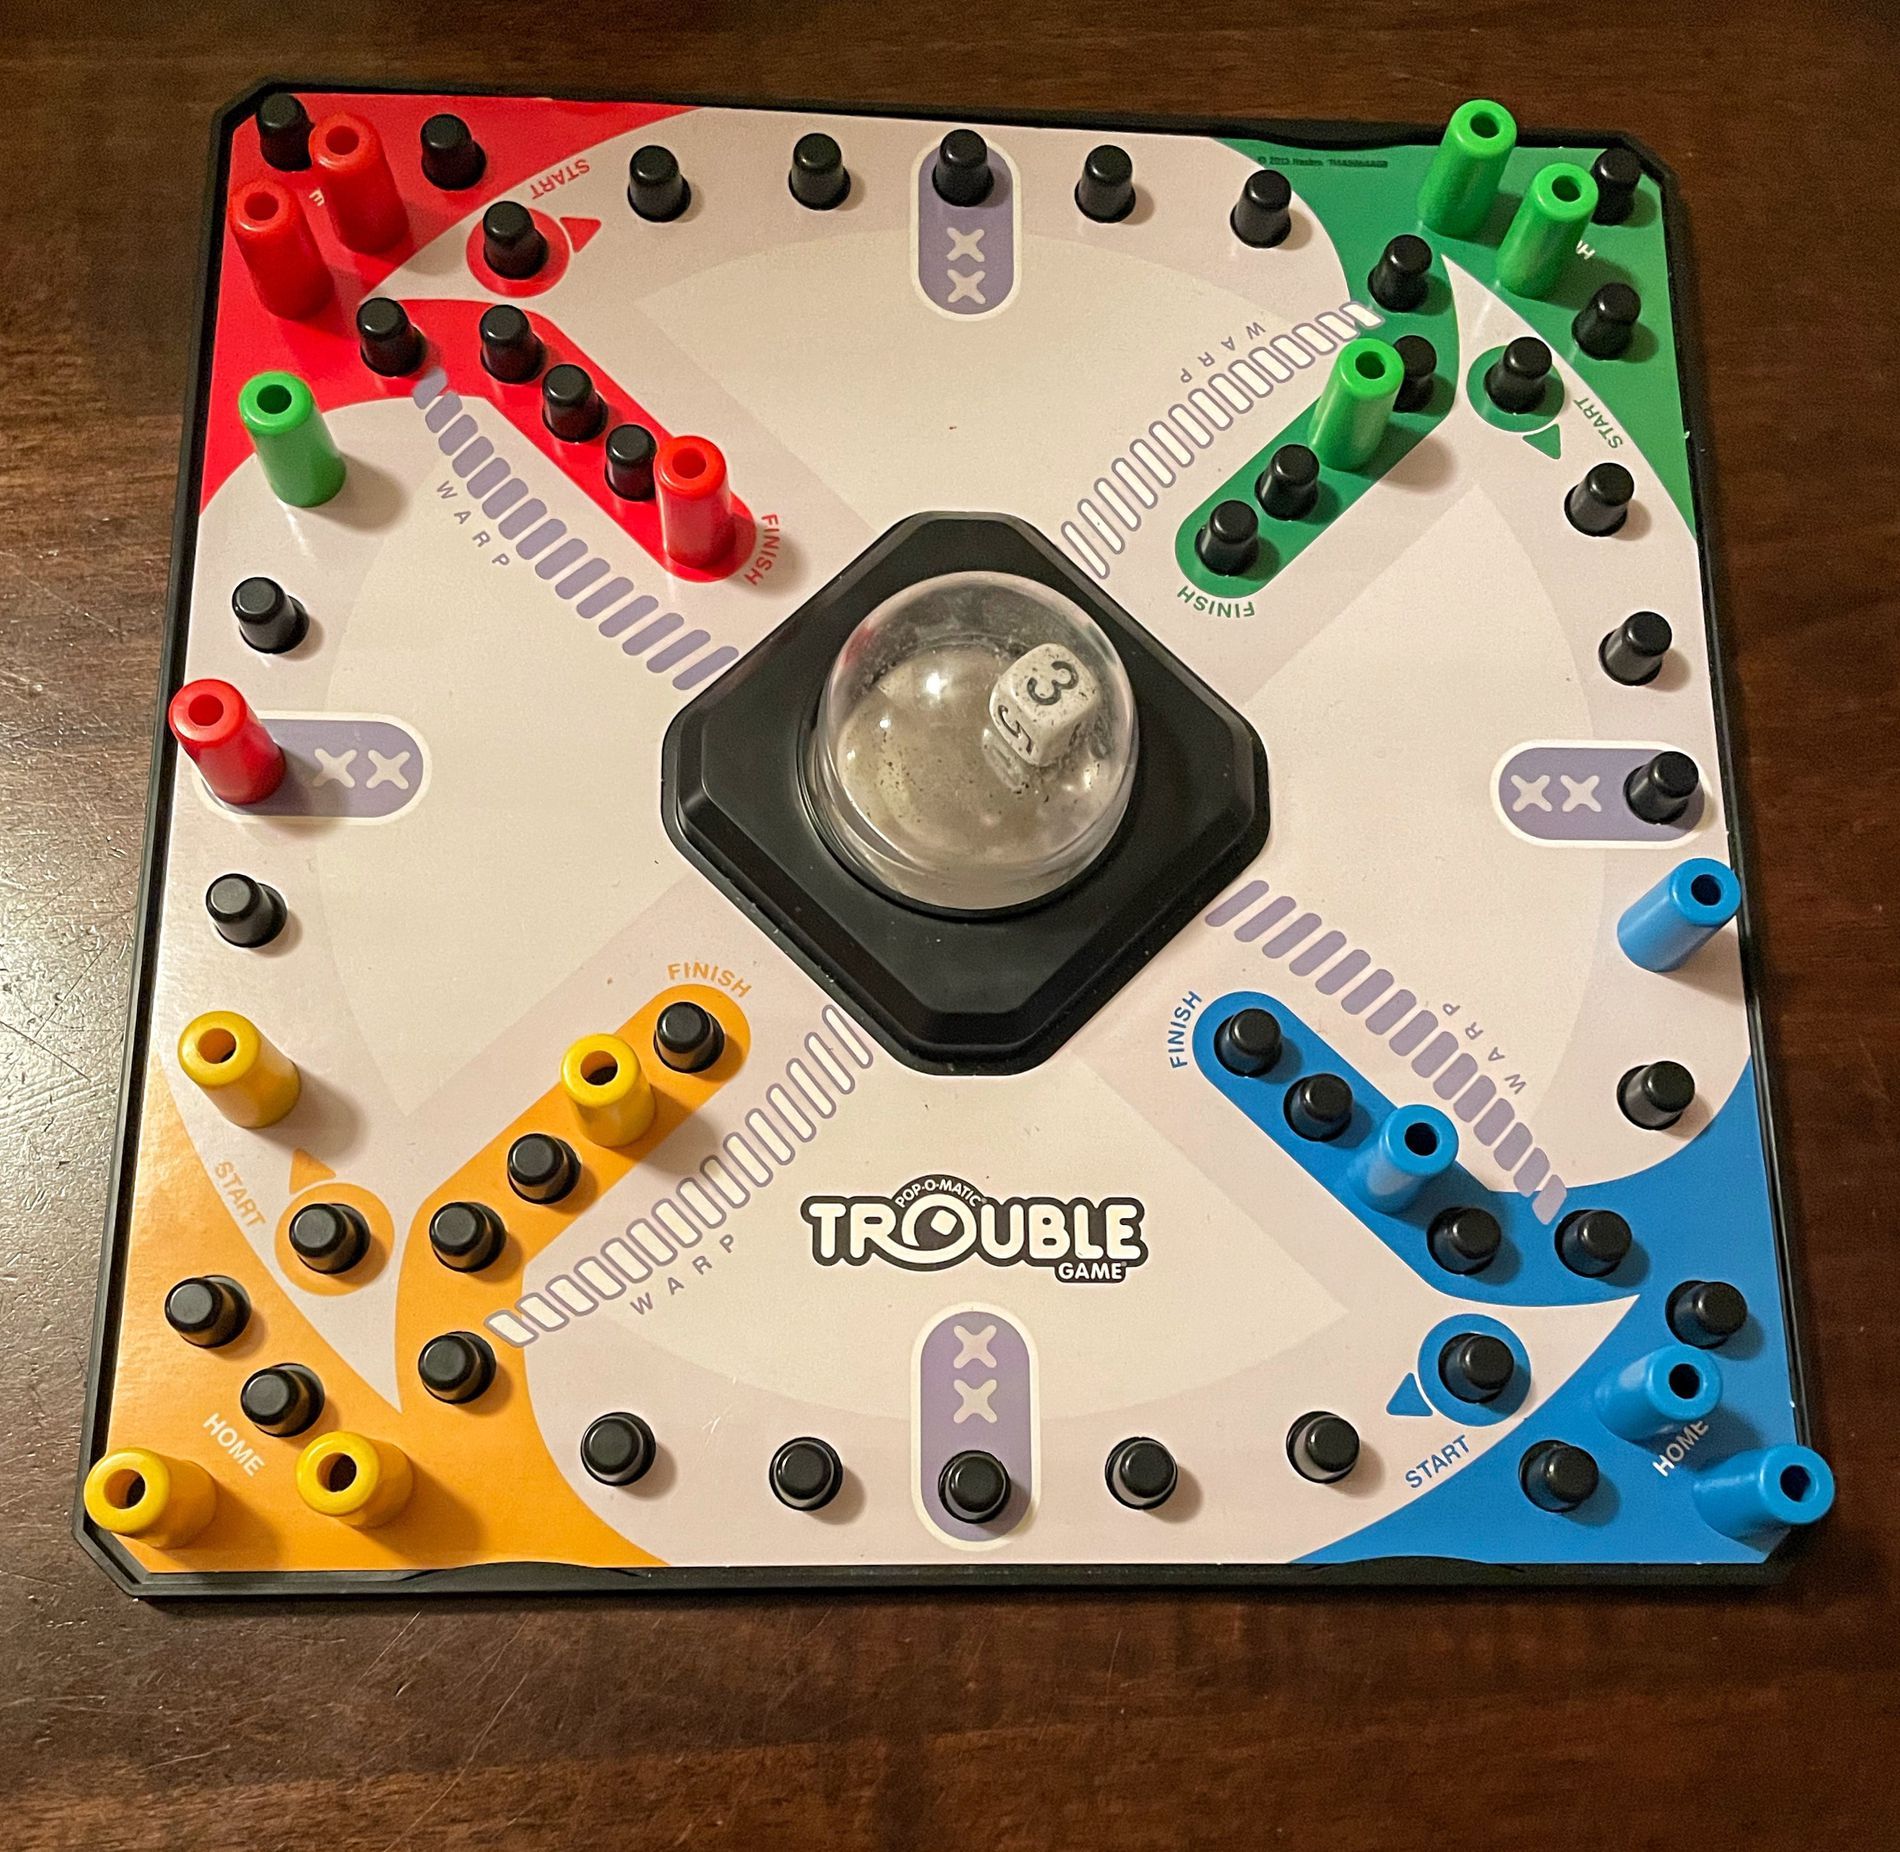
The Game of Trouble
Photograph of a Trouble board game set up for play on a wooden surface. The colorful game board and the central "Pop-O-Matic" die roller are clearly visible.
High Angle: The camera is straight down on top of the game board. This shot provides a good, clear view of the entire playing surface, pegs, and die. It gives a challenging mood.
Labels: Electronics, Disk, Number, Symbol, Text, Hardware, board game, wooden surface
Camera: Apple iPhone 12 Pro
Lens: iPhone 12 Pro back triple camera 4.2mm f/1.6
Aperture: F1.6
Exposure: 1/40 sec
ISO: 500
Focal length: 4.2